Shade Gap Feed and Flour Mill

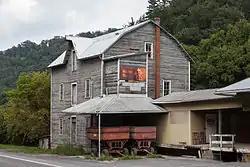
South and east sides in September 2014

Shade Gap Feed and Flour Mill, also known as the C.J. Hess Mill, is an historic, American grist mill that is located in Dublin Township in Huntingdon County, Pennsylvania.